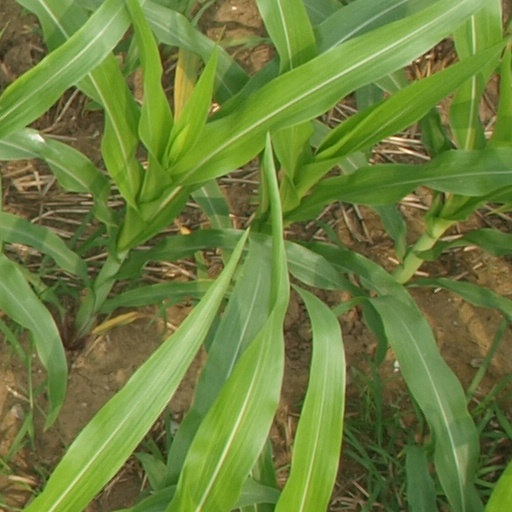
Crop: maize; corn